Kuusankoski

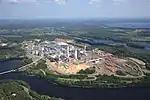
UPM Kymi is a mill integrator located in Kuusankoski, Kouvola.

Kuusankoski Speedway track is a motorcycle speedway on the southern outskits of the neighbourhood, off the Kuusaantie road. The speedway track held the final of the Finnish Individual Speedway Championship in 2007.